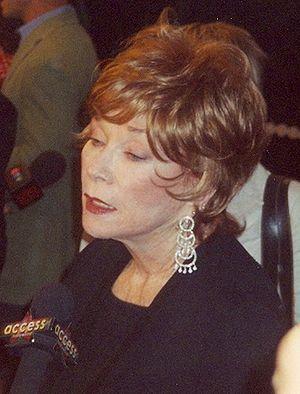
Shirley MacLaine [ˈʃɜrli məˈkleɪn], née Shirley MacLean Beaty, le 24 avril 1934 à Richmond, est une actrice, danseuse et écrivaine américaine.